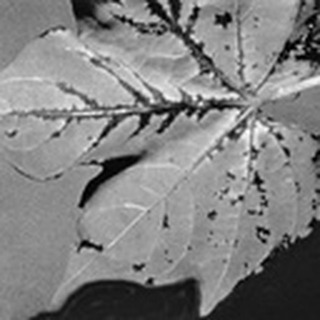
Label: cotton_bacterial_blight